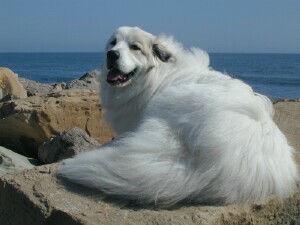
Breed: great pyrenees